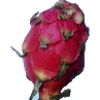
Label: Pitahaya Red 1